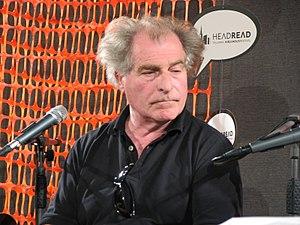
Sylvestre Clancier ou Pierre Sylvestre Clancier, né le 19 juin 1946 à Limoges, est un écrivain, poète, essayiste, universitaire et éditeur français.